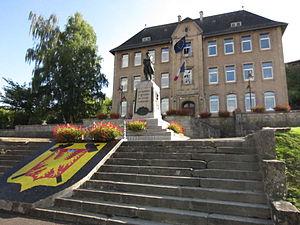
Ottange est une commune française située dans le département de la Moselle, en région Grand Est.